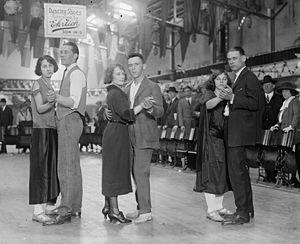
Un marathon de danse est une compétition au cours de laquelle des couples s'affrontent, le but étant que les deux partenaires dansent en continu le plus longtemps possible. Ce type de compétition était très fréquent pendant la Grande Dépression qui a suivi la crise de 1929 aux États-Unis. Les candidats dansaient parfois pendant plusieurs jours, espérant empocher une récompense s'élevant généralement à quelques centaines de dollars, avec l'assurance d'un repas chaud pour les perdants.